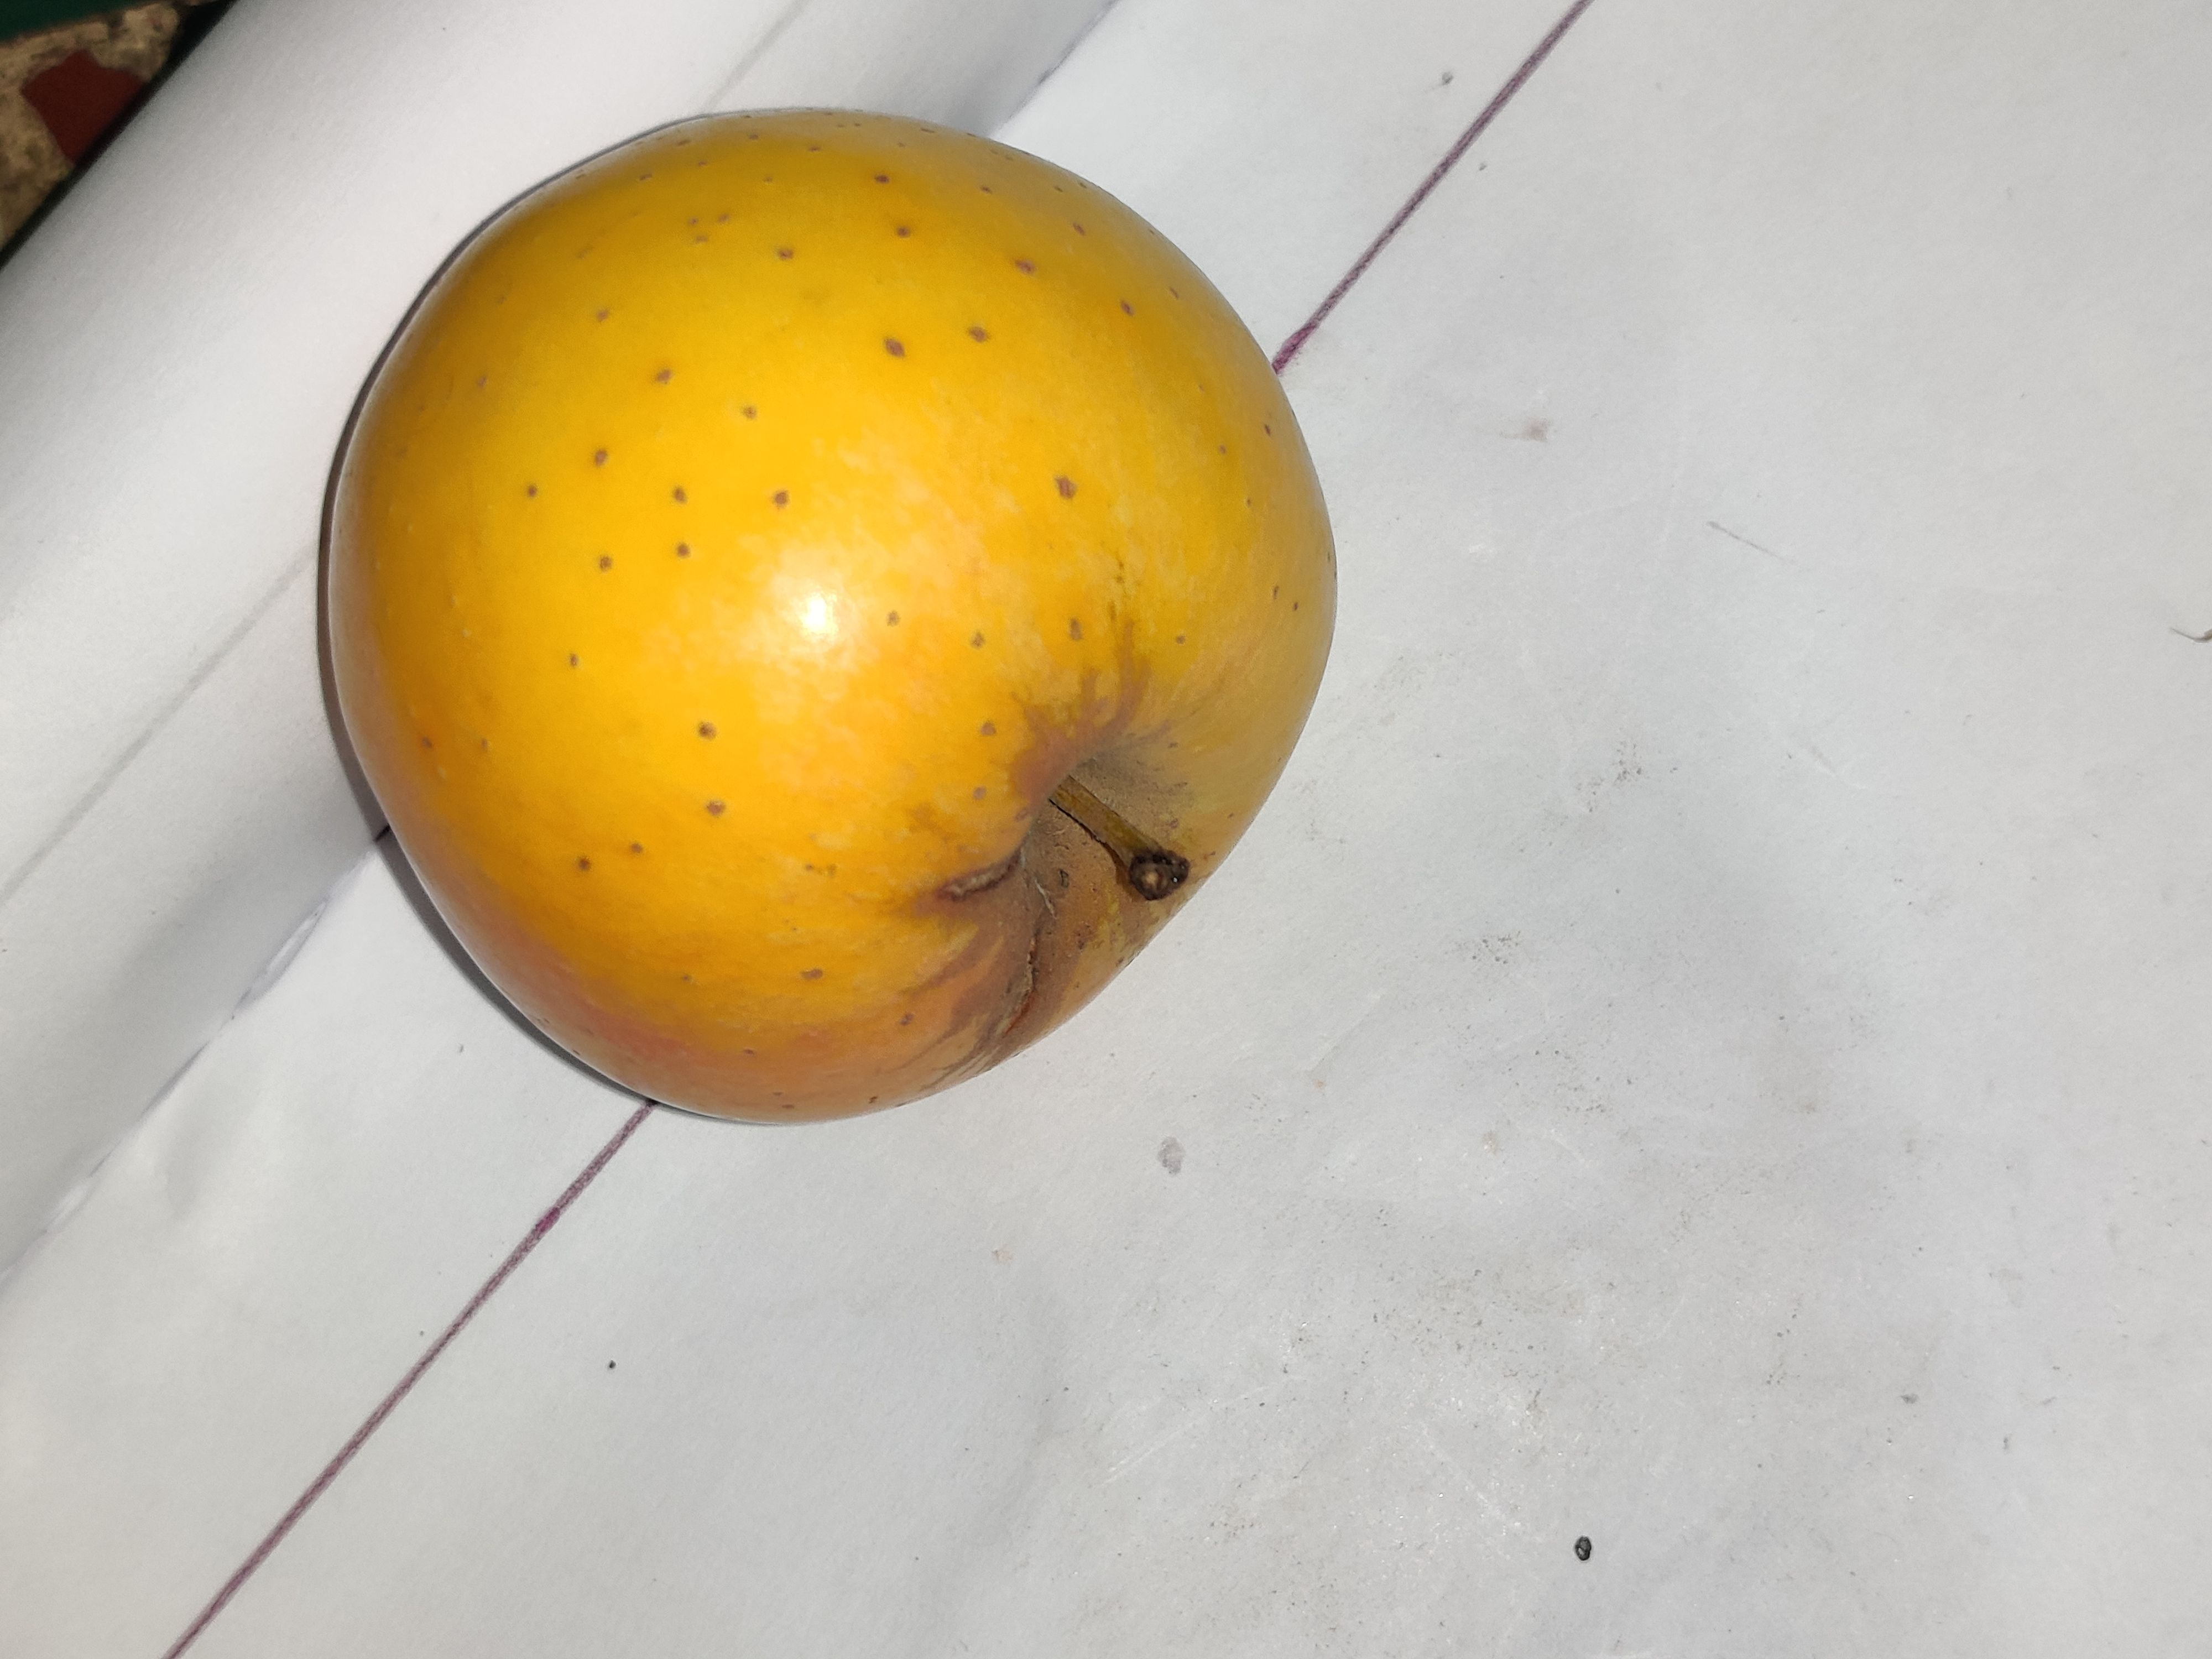
Fruit: apple
Grade: 1st-grade